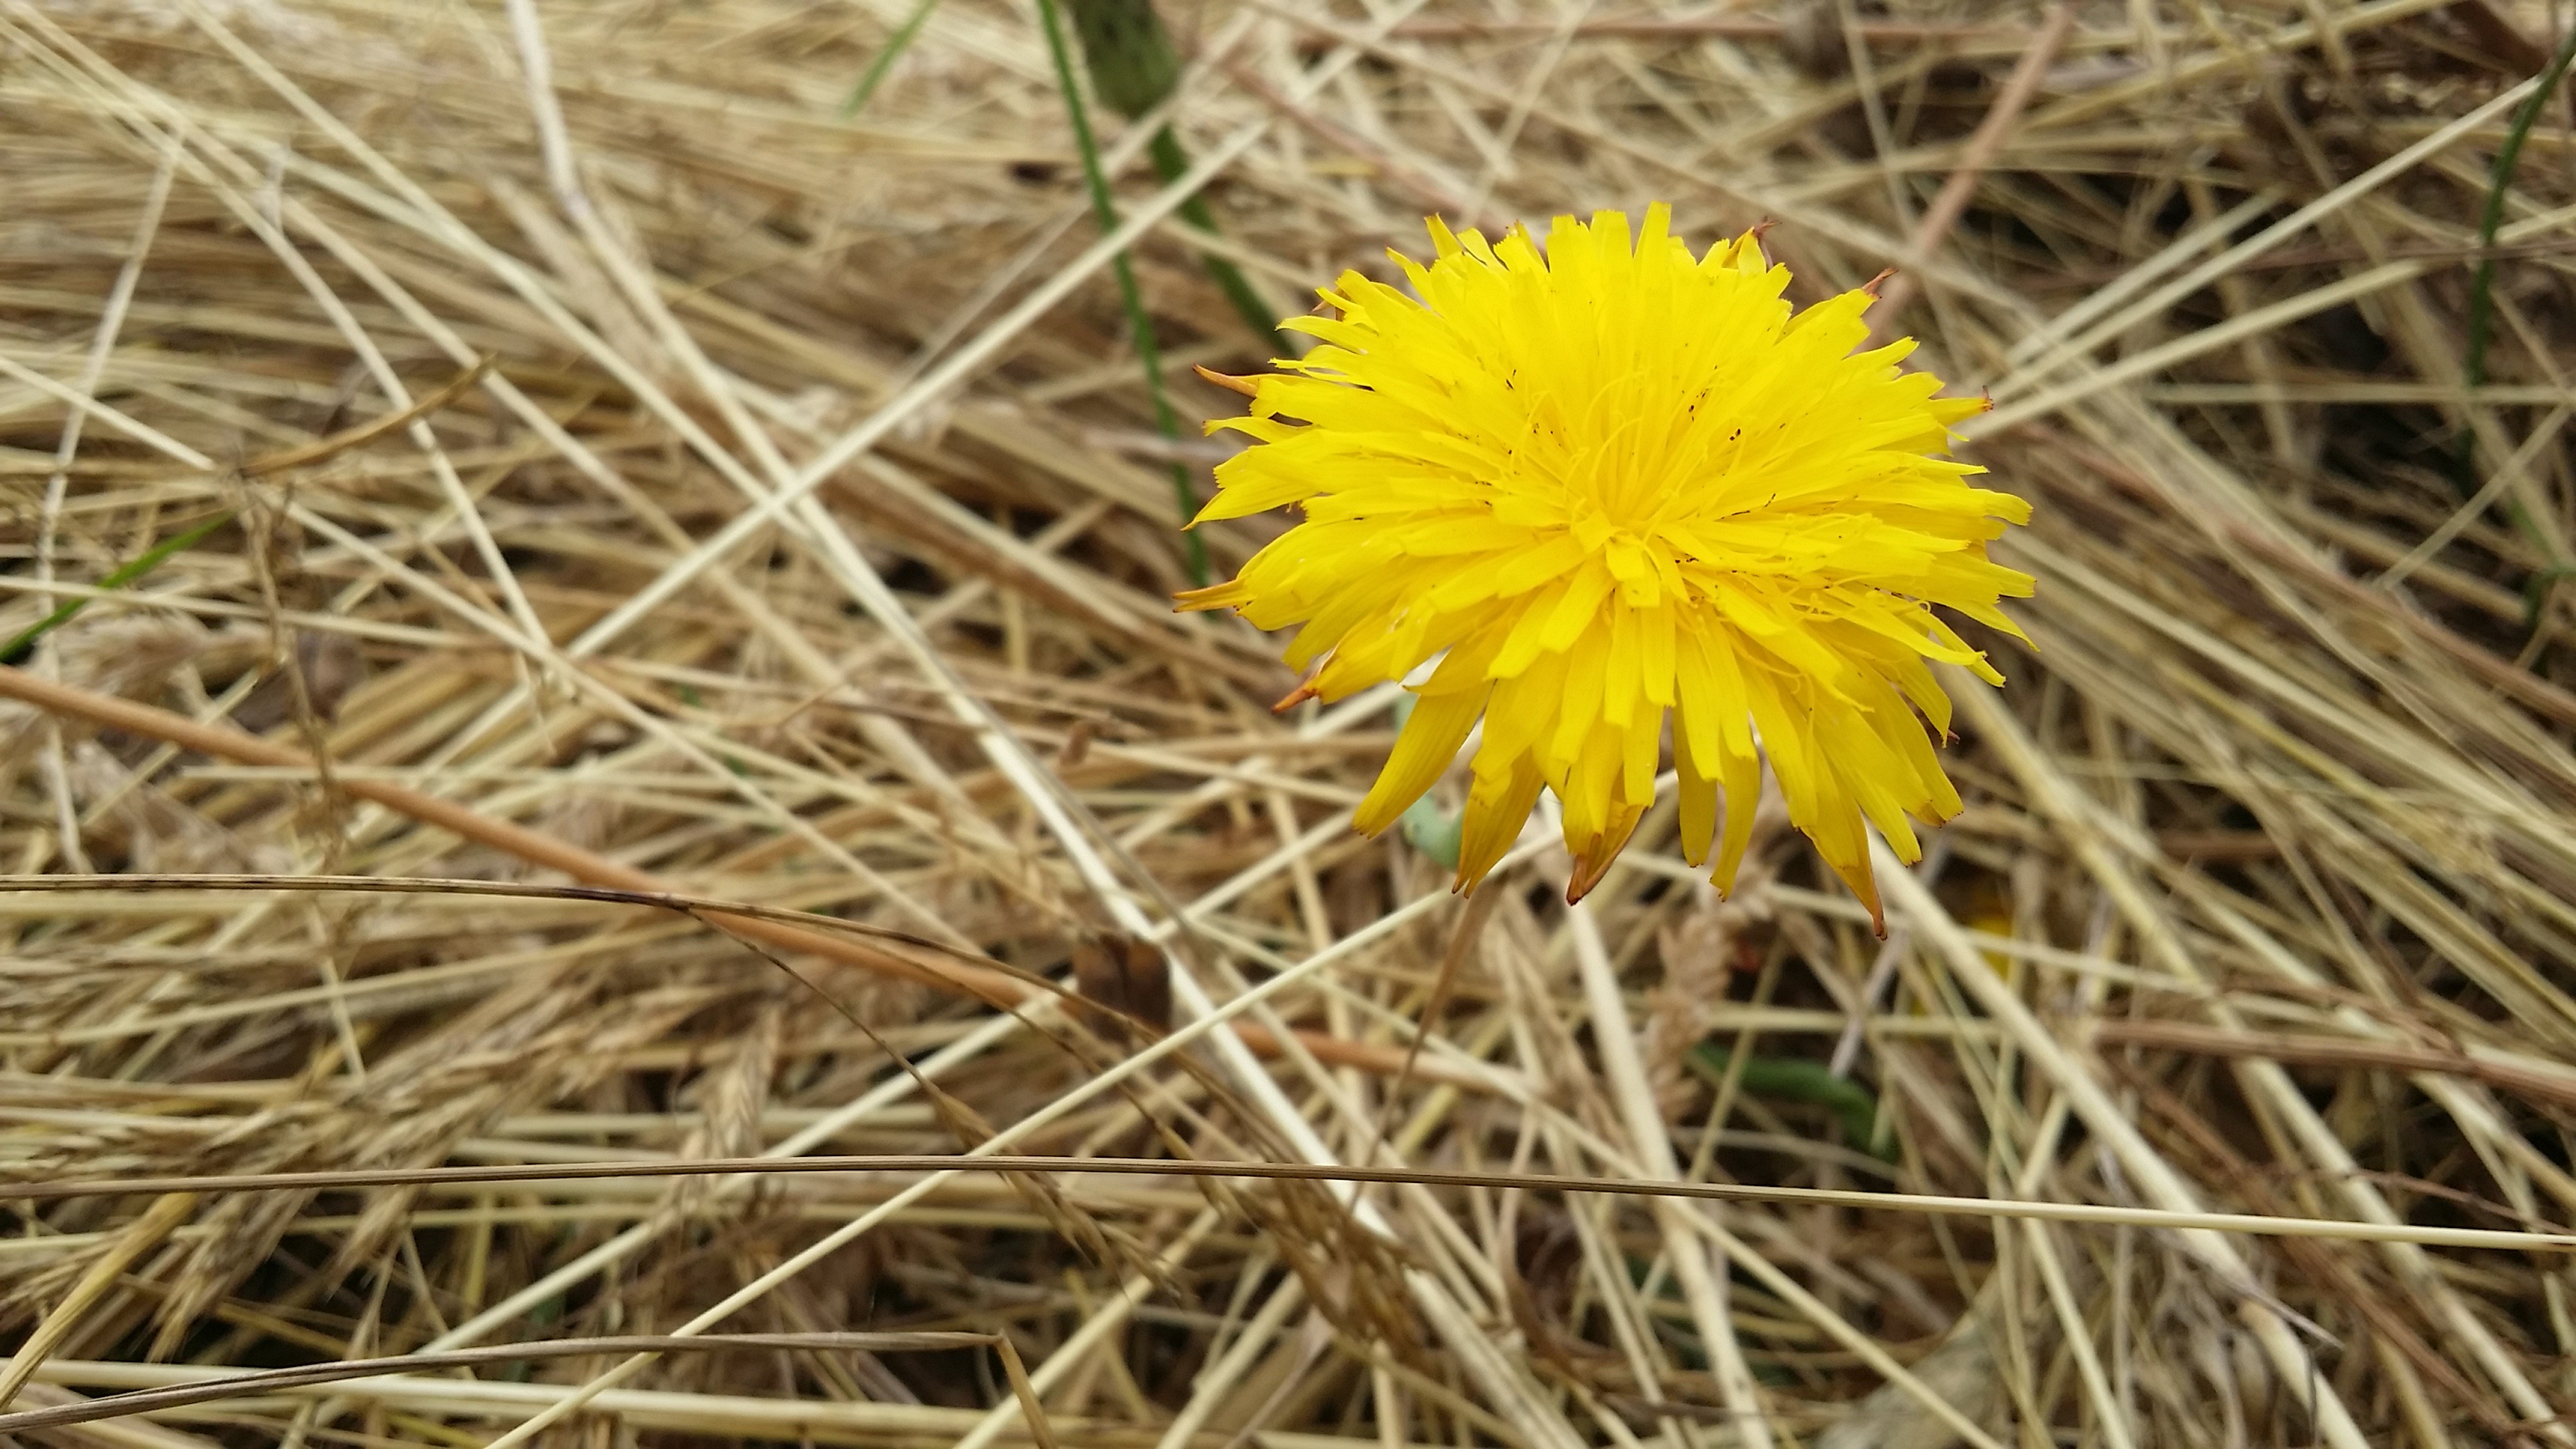
nature, grass, plant, field, meadow, dandelion, prairie, flower, macro, soil, yellow, flora, wildflower, macro photography, flowering plant, daisy family, sonchus oleraceus, grass family, land plant